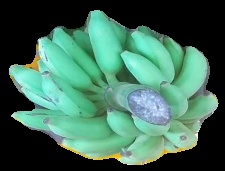
Variety: elakki-bale
Grade: grade2